Glass-ceramic

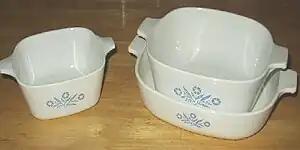
CorningWare casserole dish and other cookware pieces, with the 'Cornflower' pattern decoration

Glass-ceramic from the LAS-System is a mechanically strong material and can sustain repeated and quick temperature changes, and its smooth glass-like surface is easy to clean, therefore it is often used as a cooktop surface.